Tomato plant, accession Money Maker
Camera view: horizontal (90 deg, fisheye); turntable rotation: 30 degrees
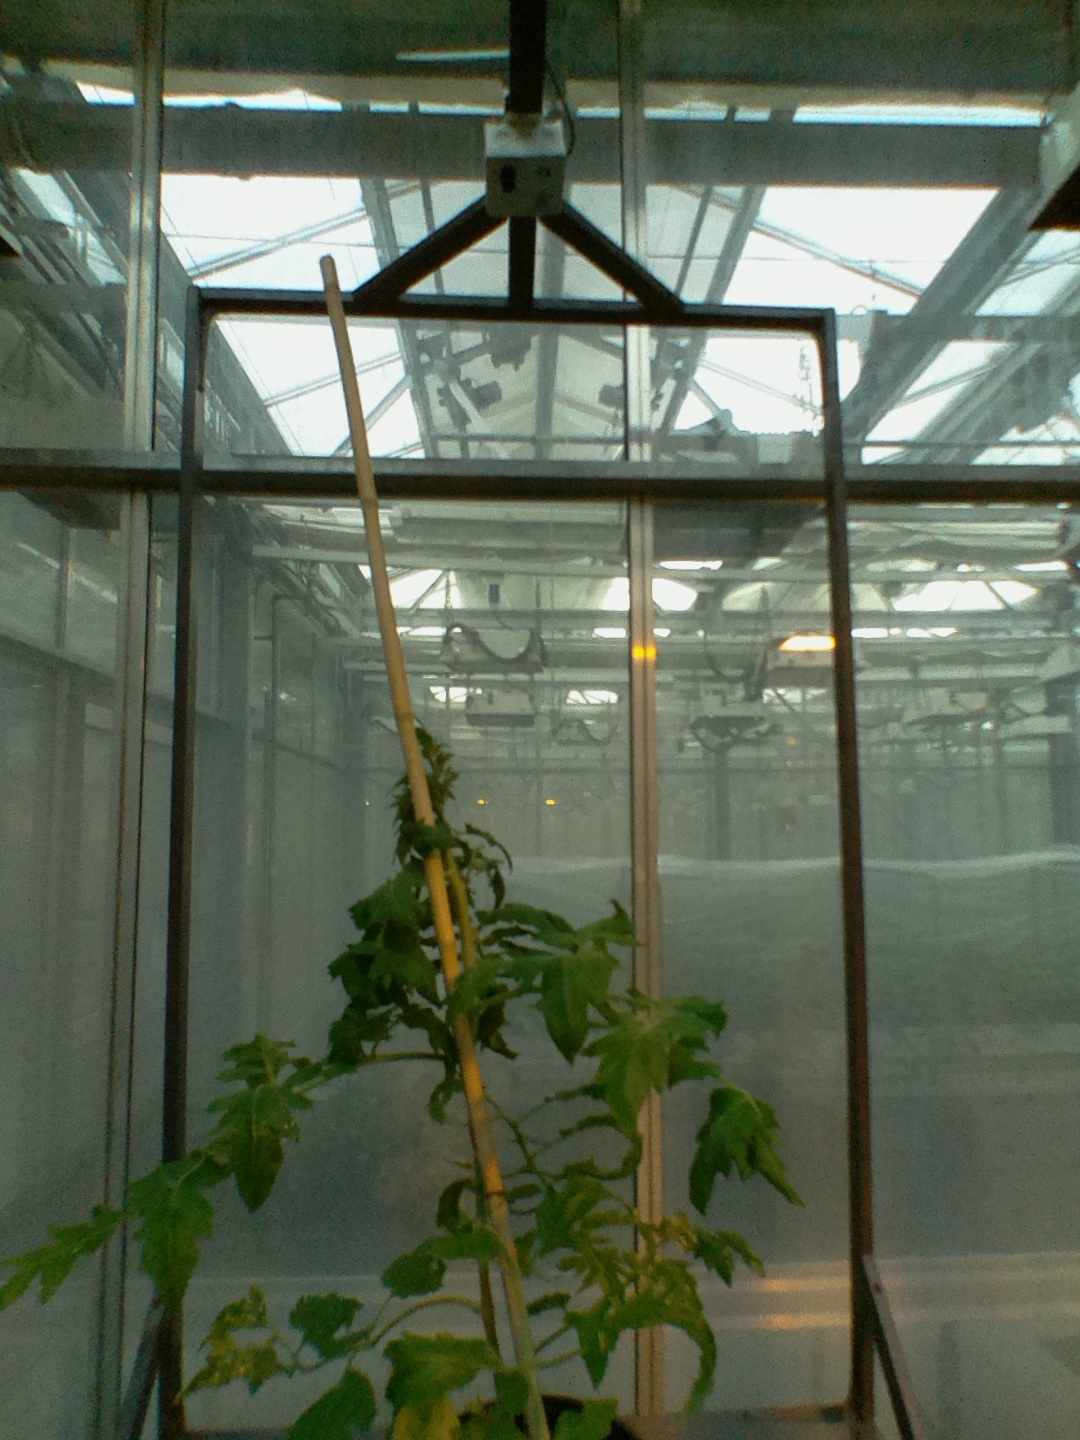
BBCH growth stage 53: 3 inflorescences visible